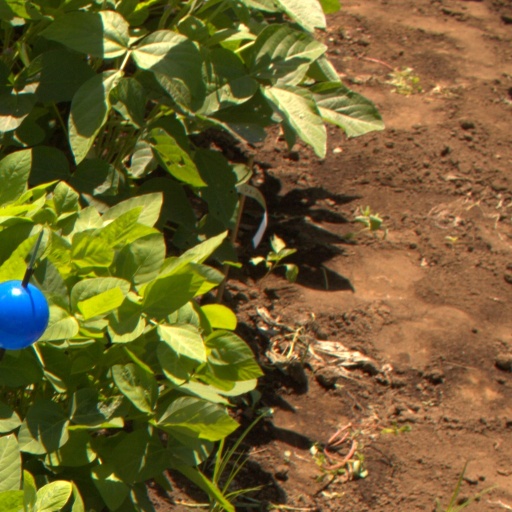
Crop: soybean